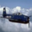
Label: airplane